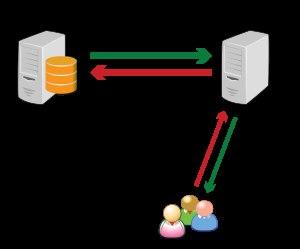
Dolibarr ERP/CRM est un progiciel de gestion intégré et gestion de la relation client open source pour les entreprises de toute tailles, de la PME au grand groupe mais aussi pour les indépendants, auto-entrepreneurs ou les associations.